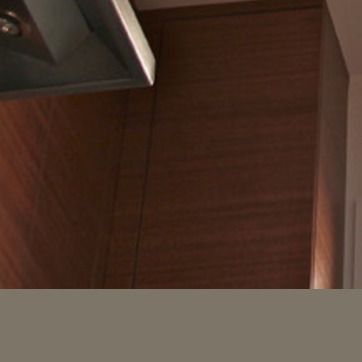
Material: wood